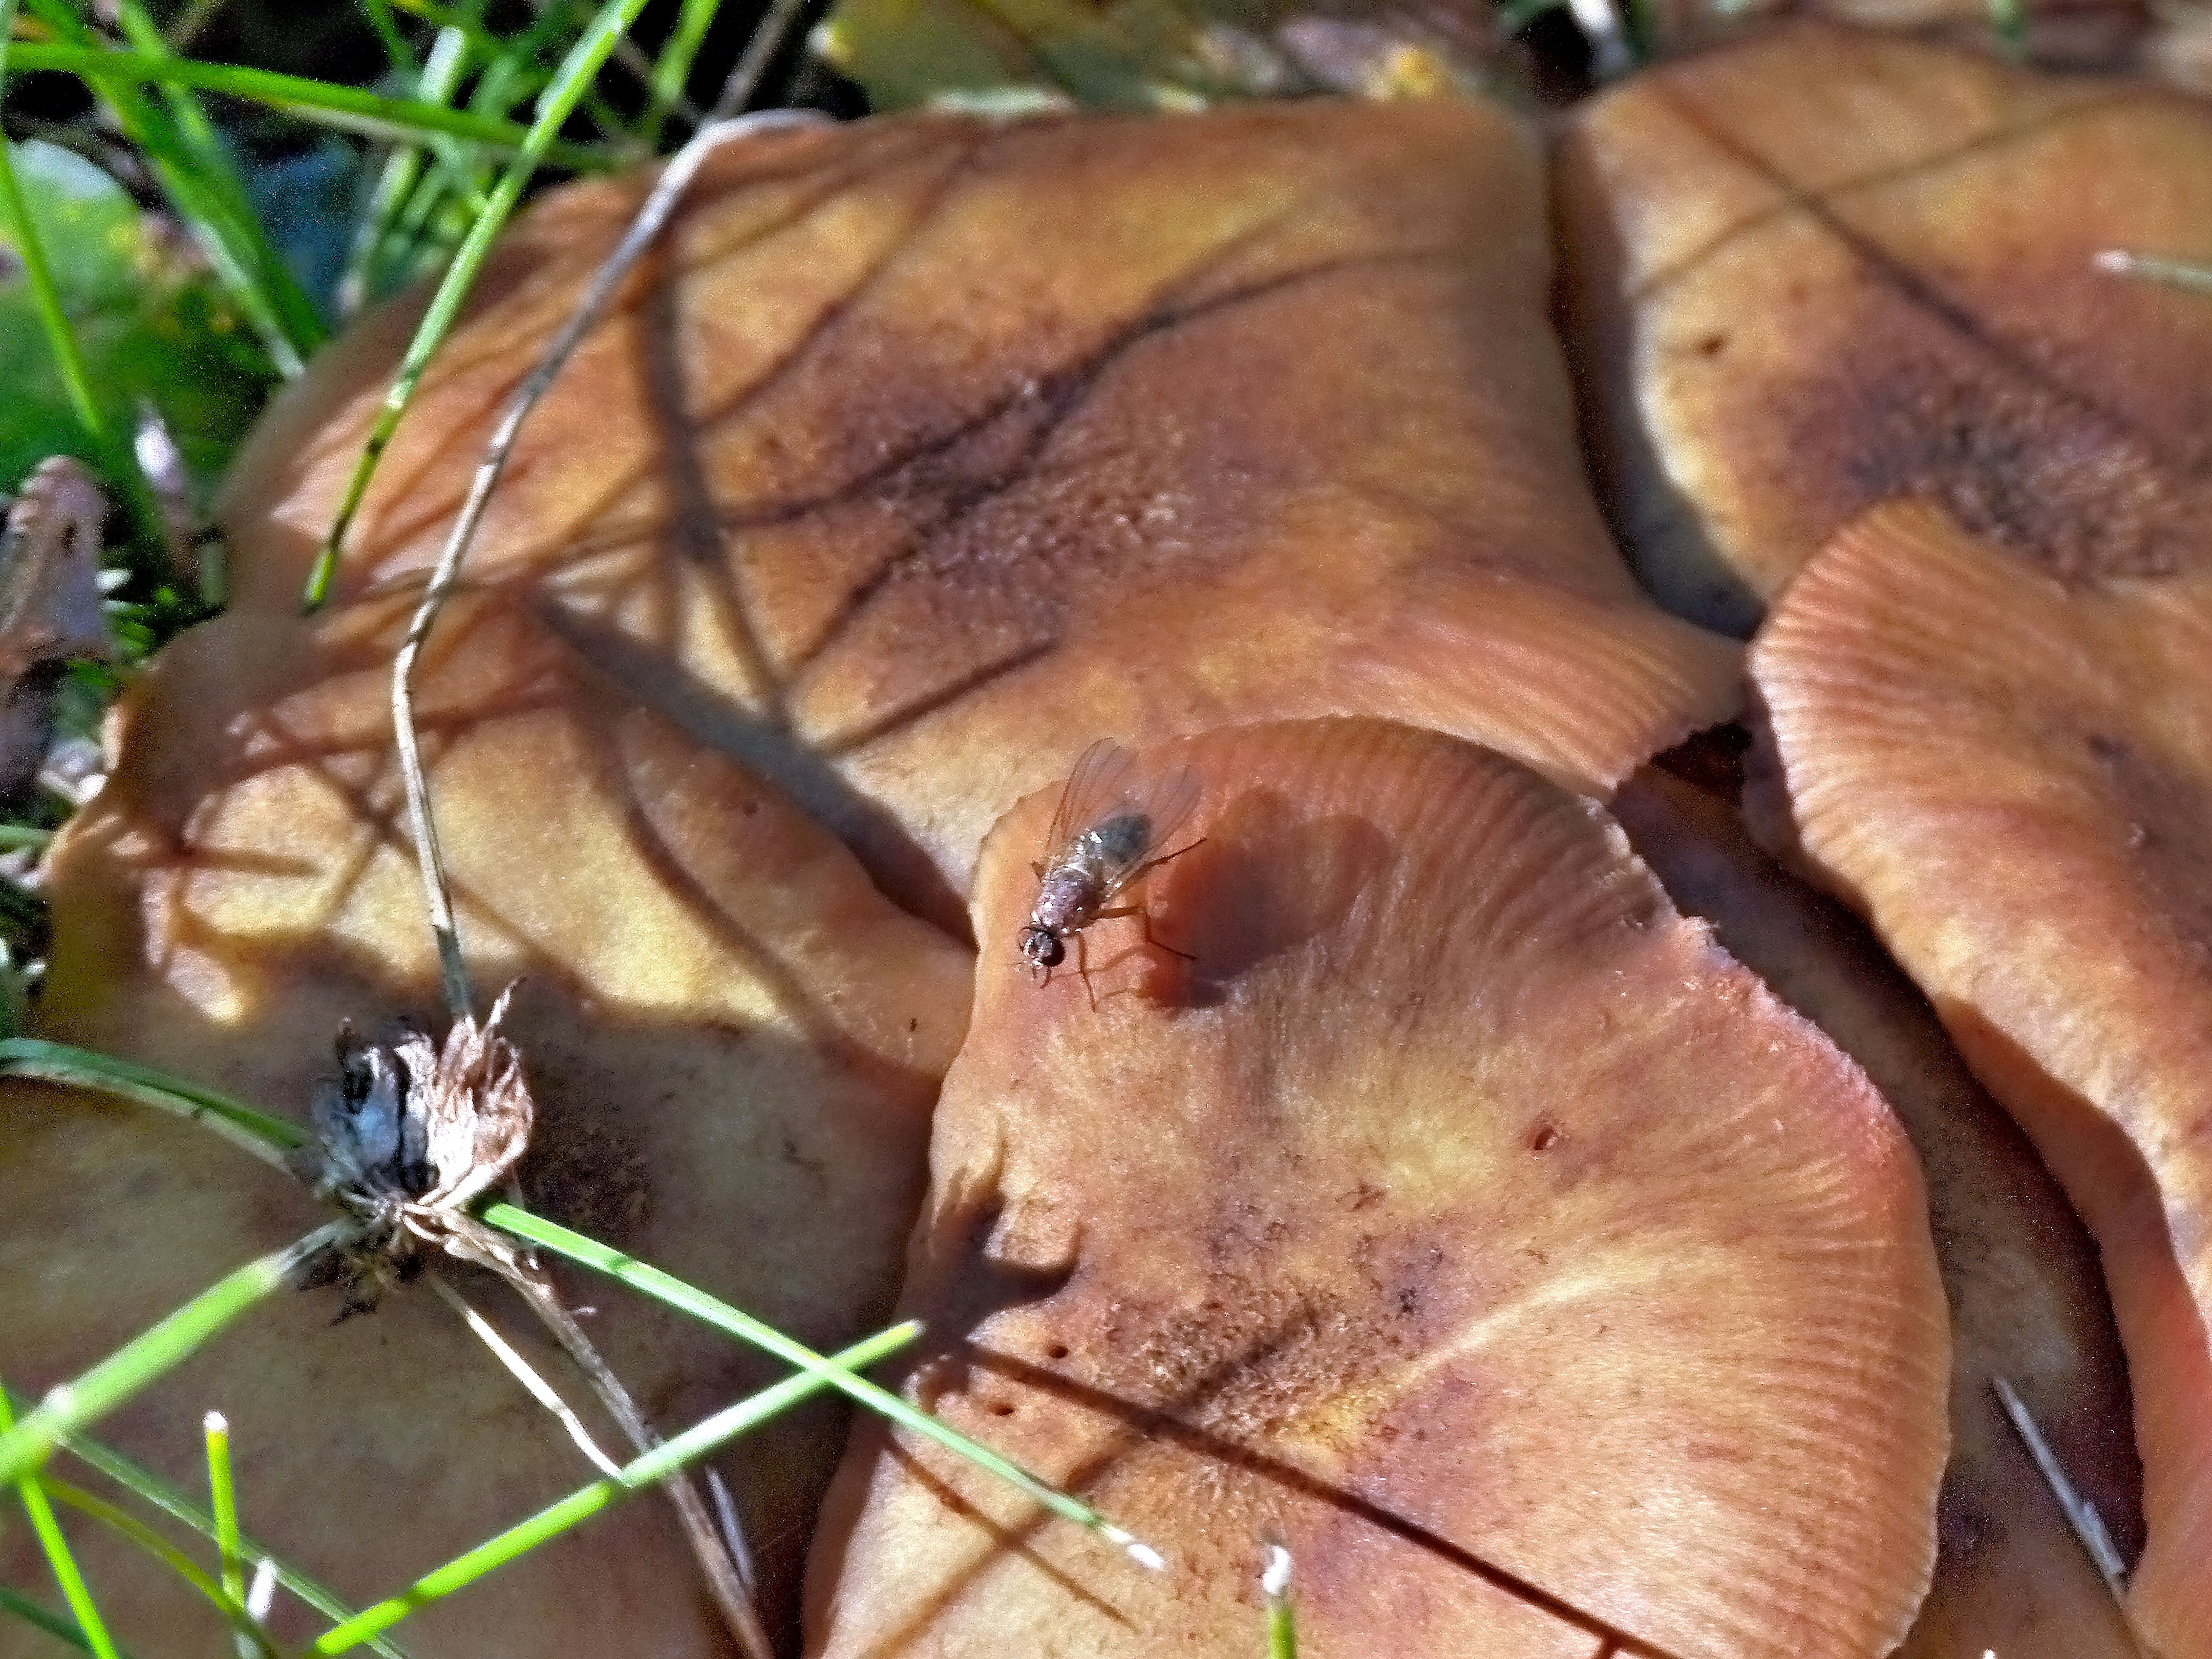
nature, forest, plant, meadow, leaf, fall, animal, wild, insect, autumn, mushroom, fauna, fungus, flies, macro photography, matsutake, oyster mushroom, edible mushroom, medicinal mushroom, penny bun